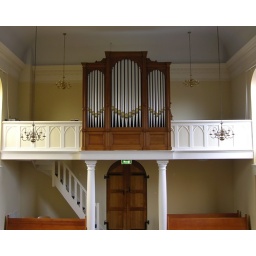
Built by N.A. van Dam (1922), in this church since 2001